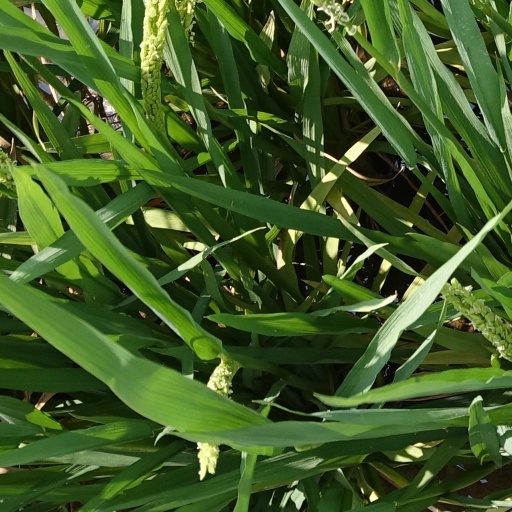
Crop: rice